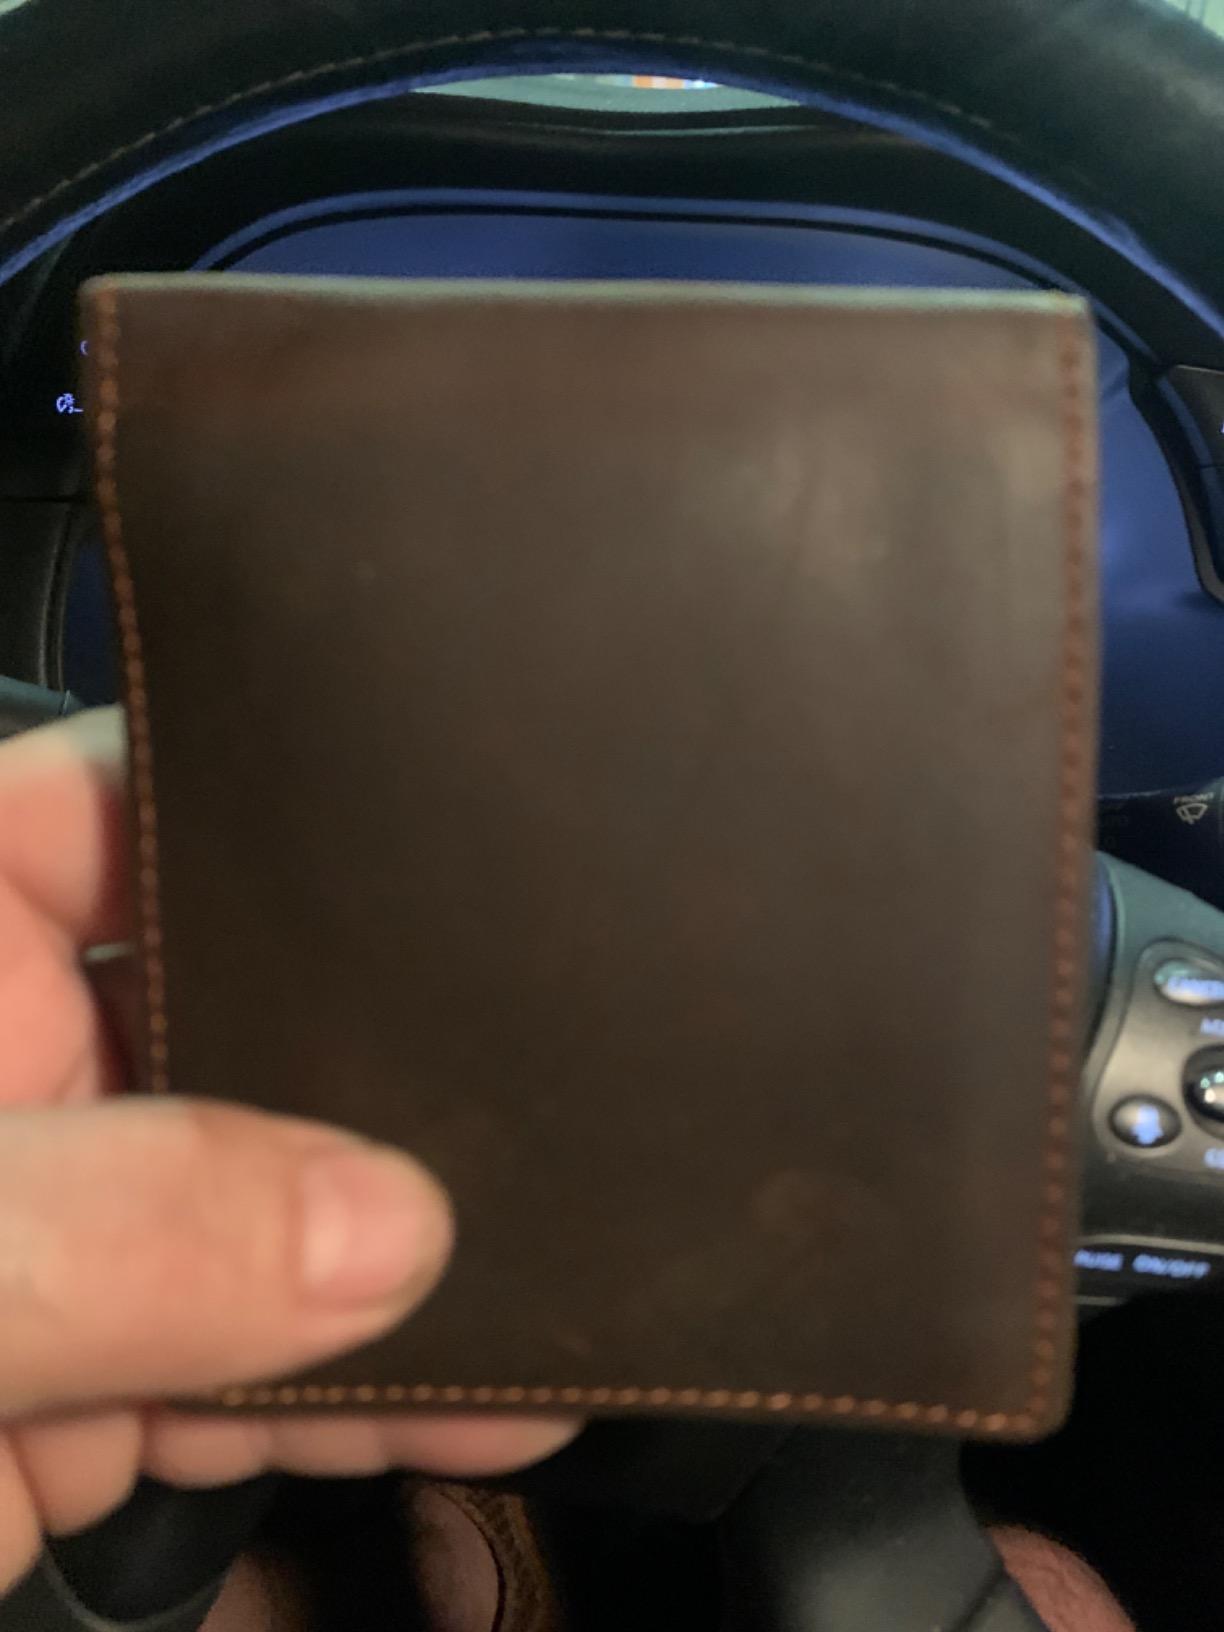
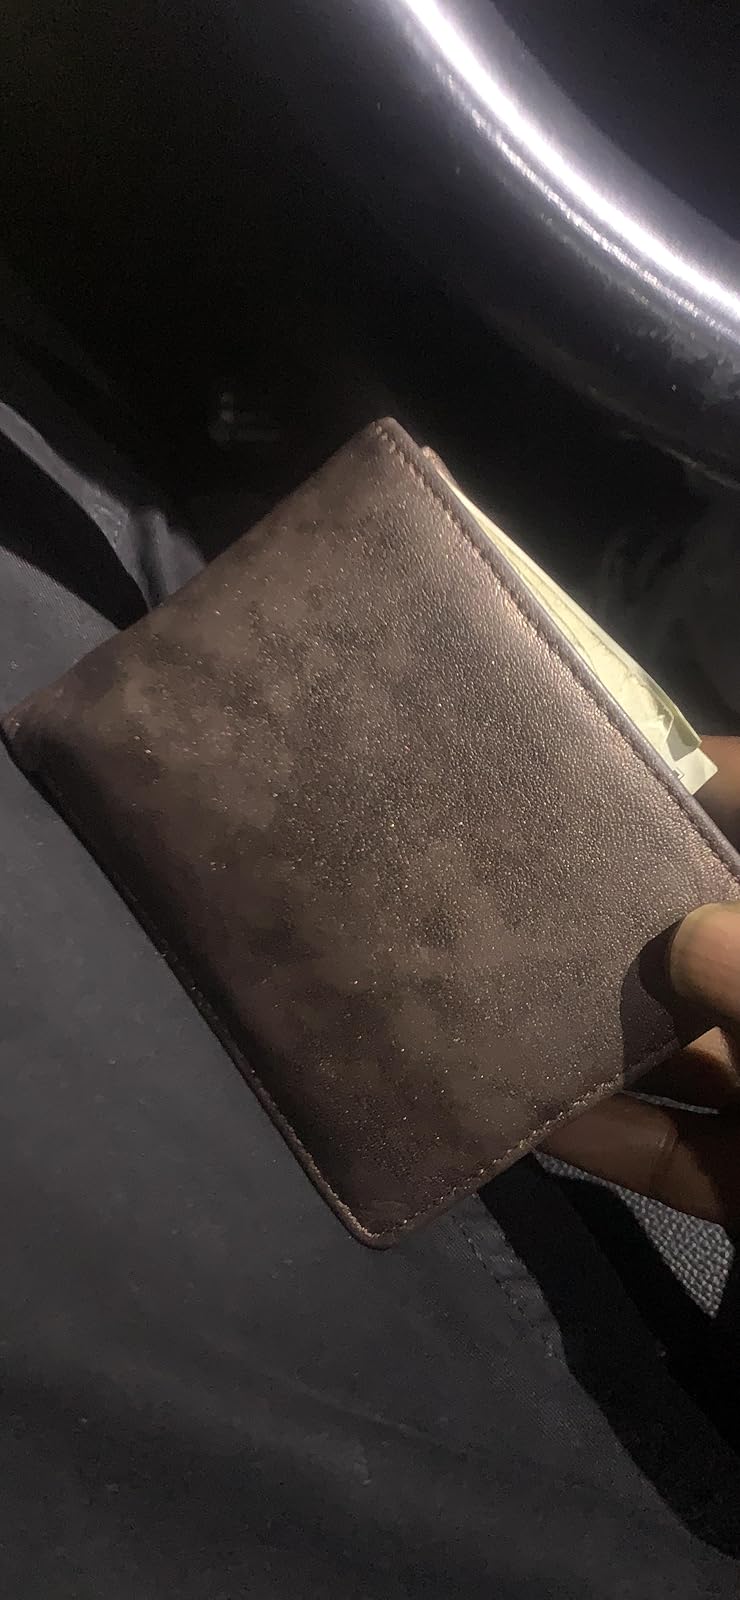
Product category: accessories_wallet
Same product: no